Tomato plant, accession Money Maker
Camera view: vertical (180 deg); turntable rotation: 60 degrees
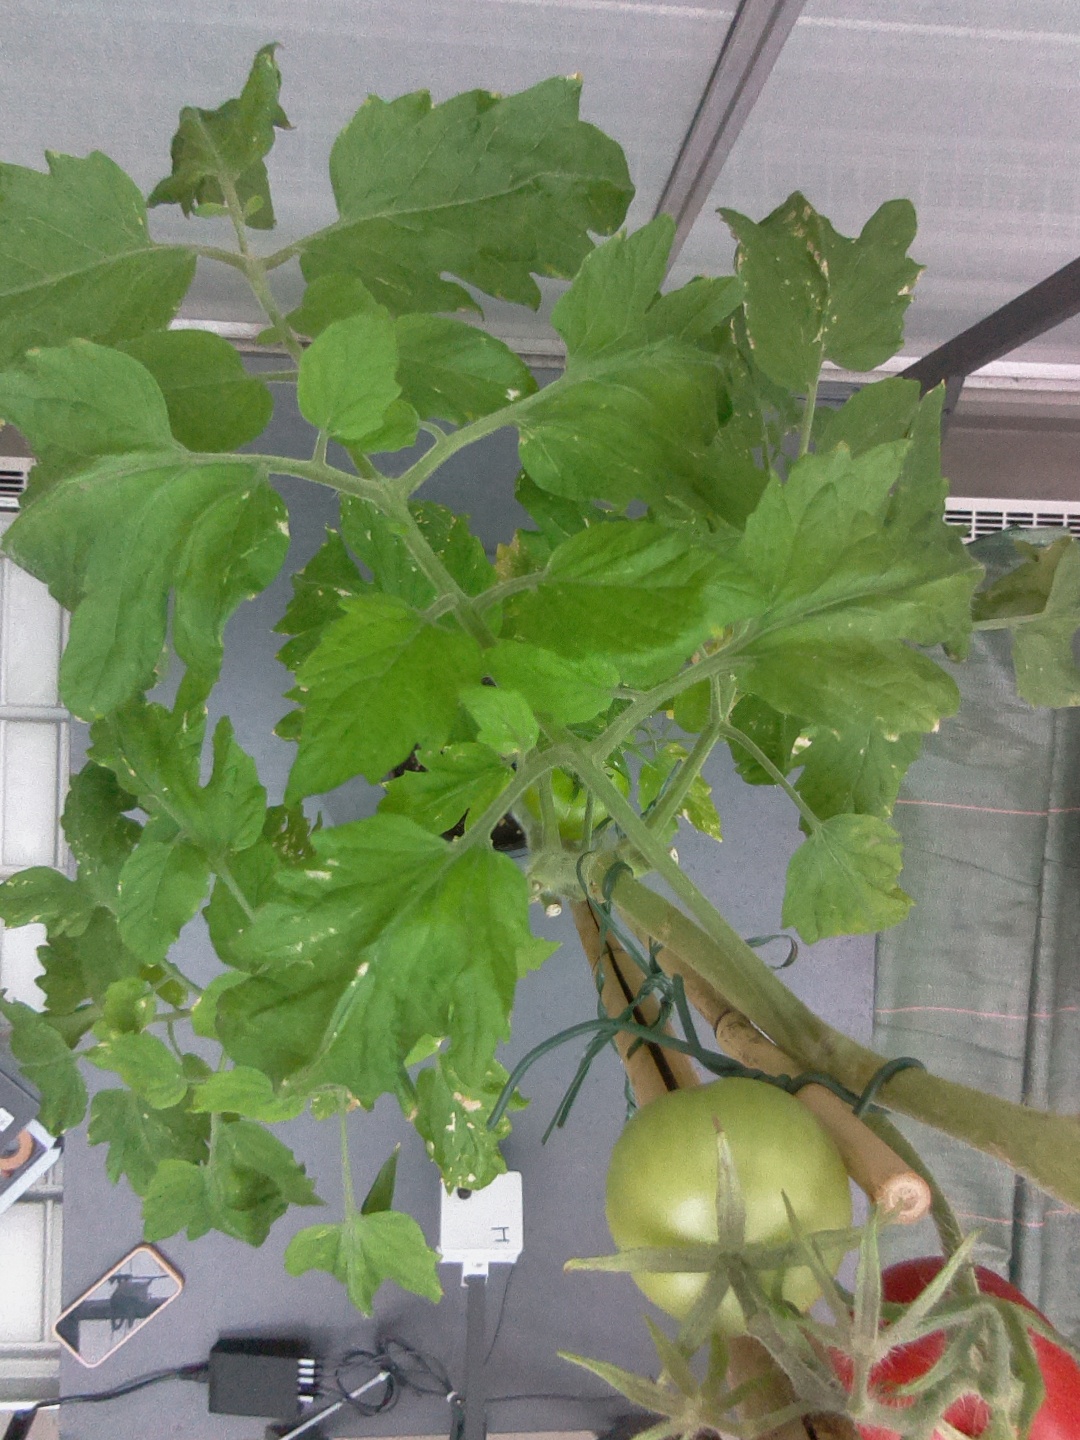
BBCH growth stage 85: 50%-60% of fruits show typical fully ripe color